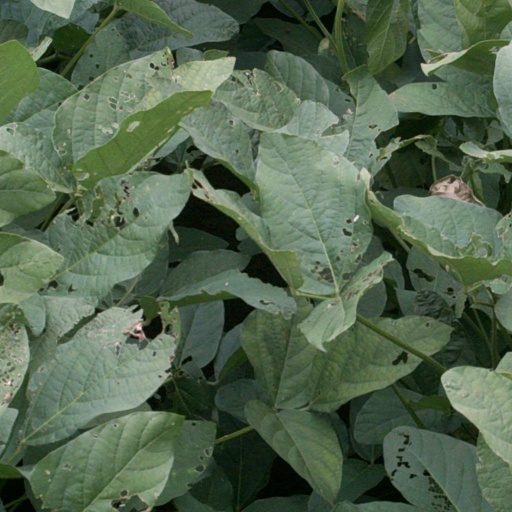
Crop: soybean